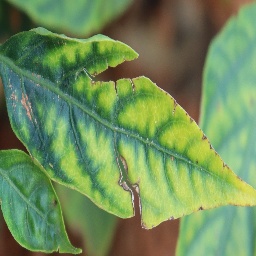
Label: nutritional